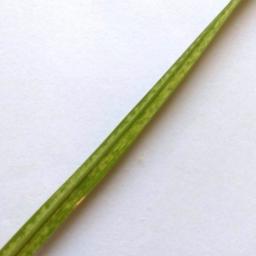
Label: Rice___Healthy